Amelia Bingham

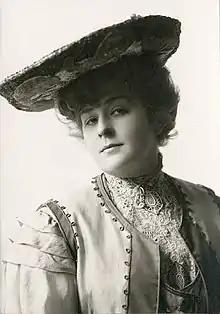
Bingham c. 1903

Amelia Swilley Bingham (March 20, 1869 – September 1, 1927) was an American actress from Hicksville, Ohio. Her Broadway career extended from 1896 until 1926.